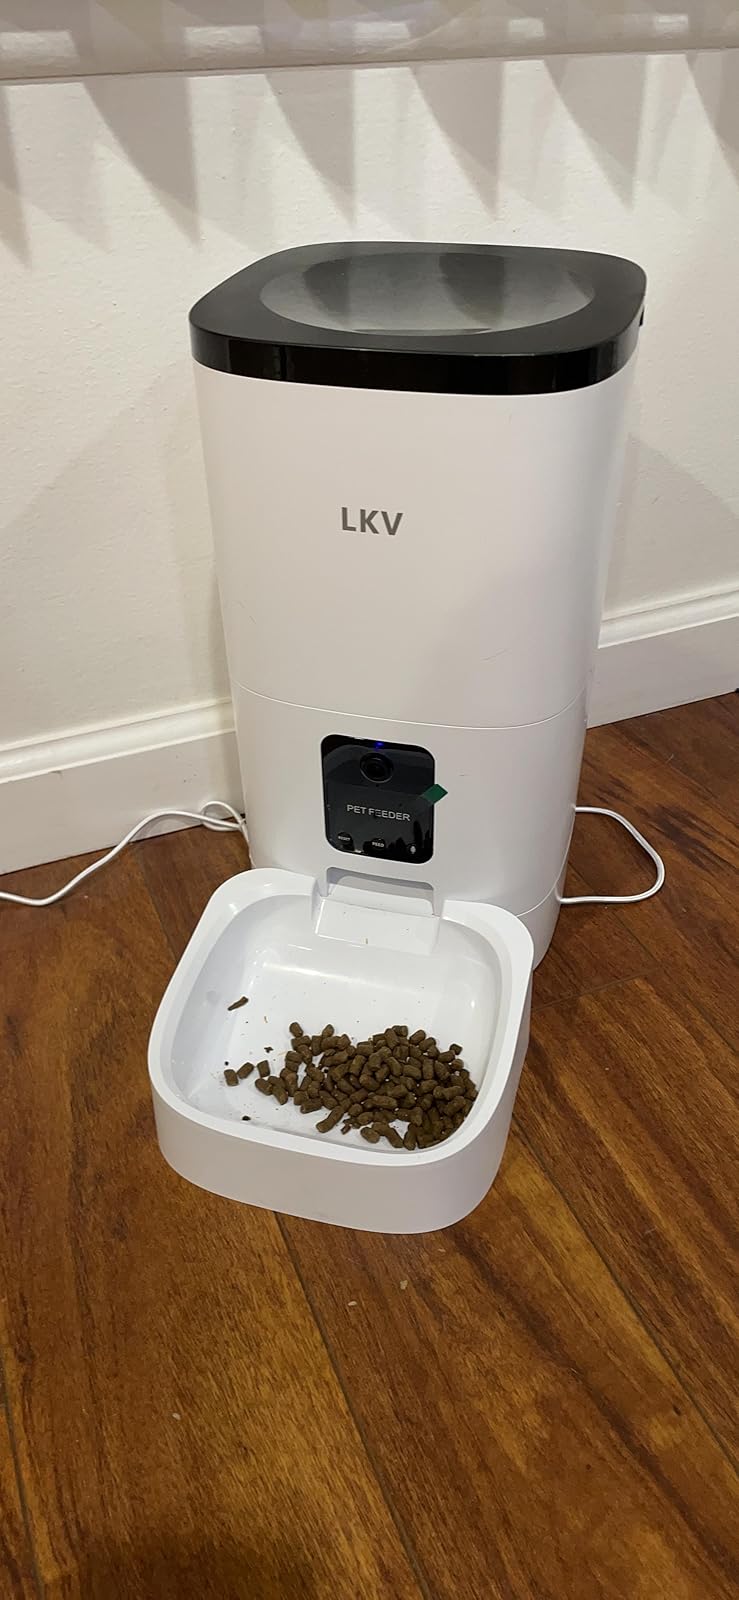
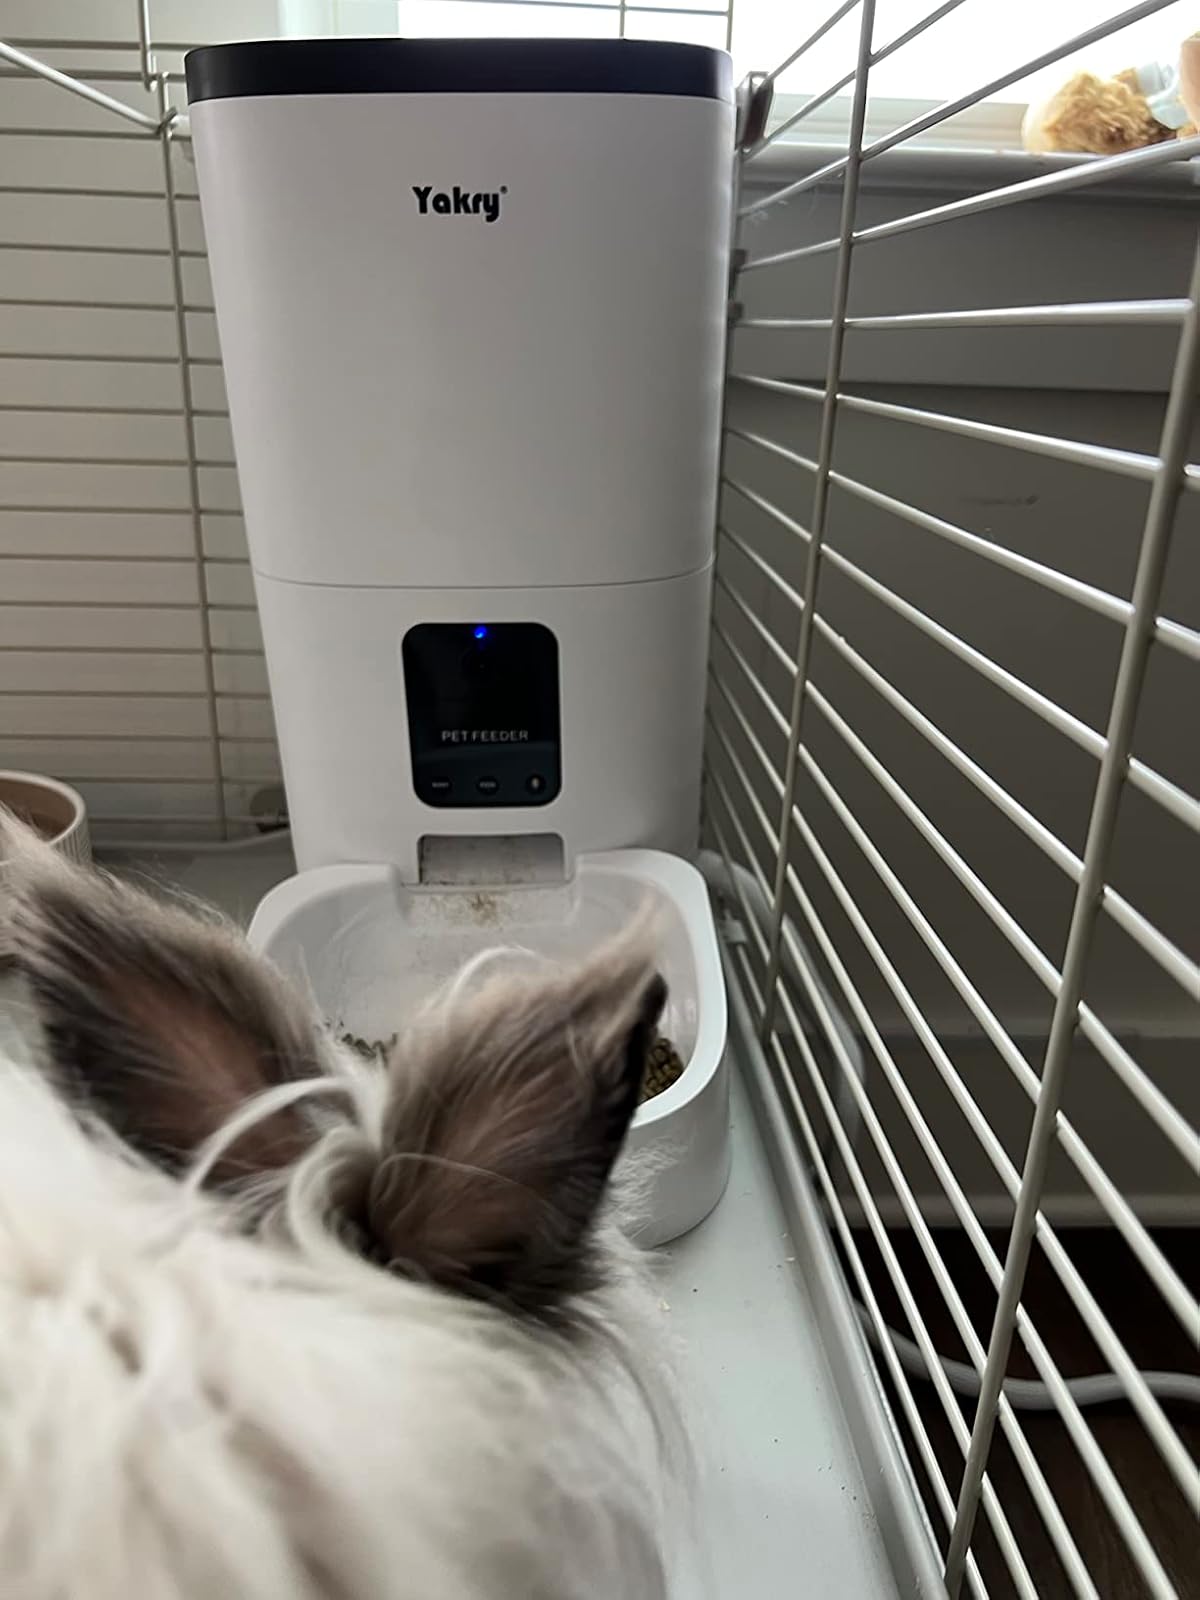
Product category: items_feeder
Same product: no